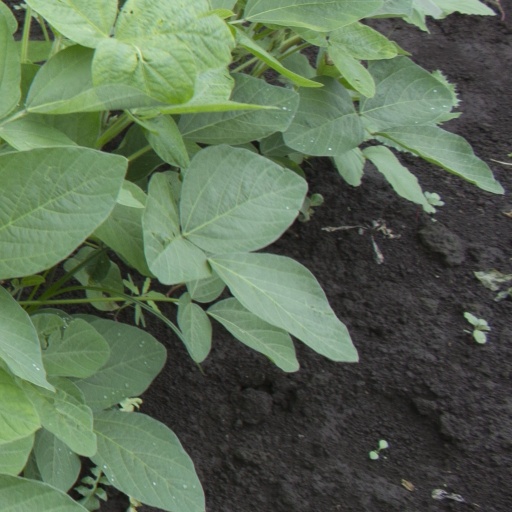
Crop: soybean